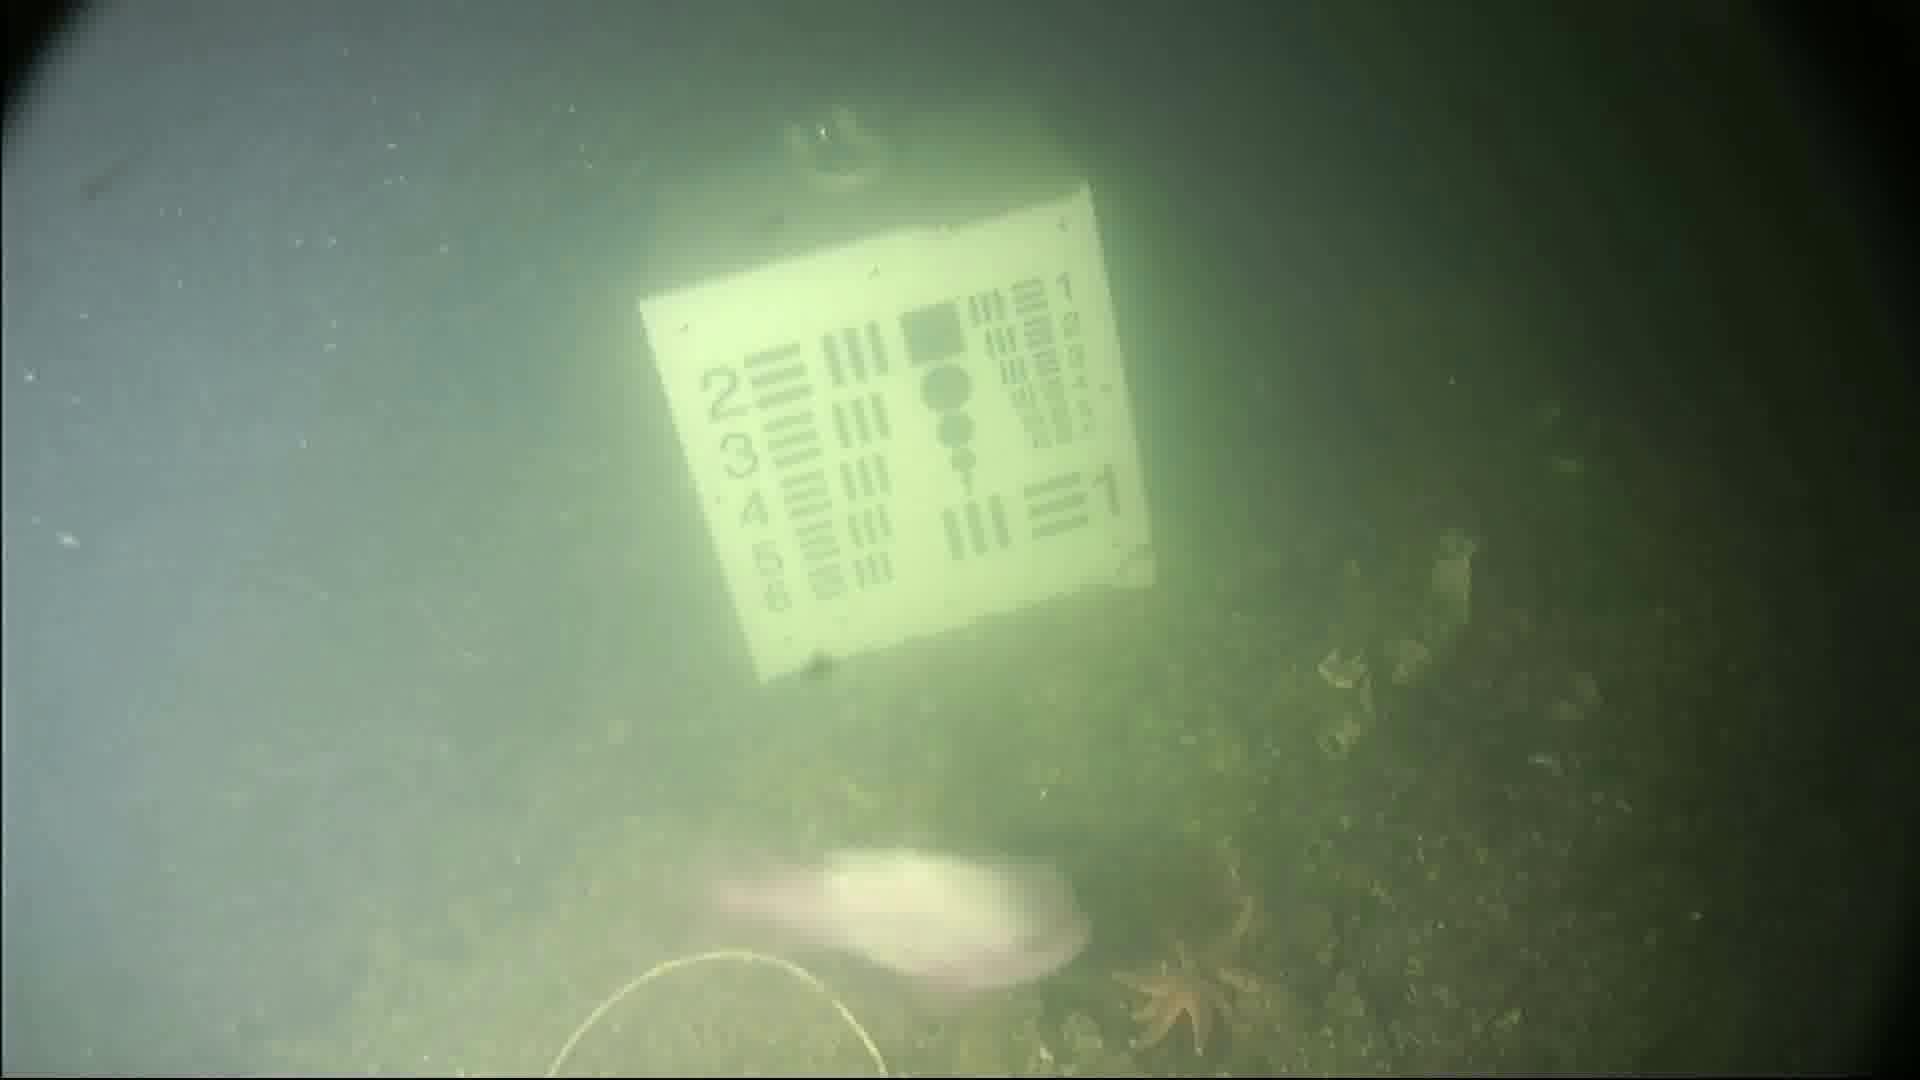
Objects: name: starfish
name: fish